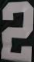
Number: 2